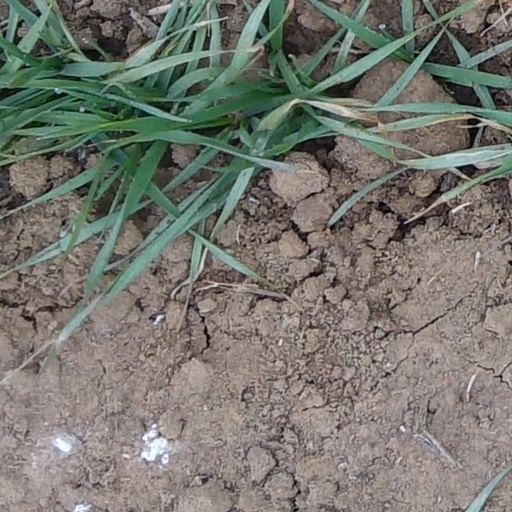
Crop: wheat